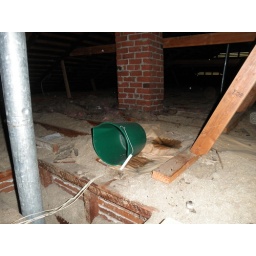
This is my first view, while standing on the shelf in the closet.